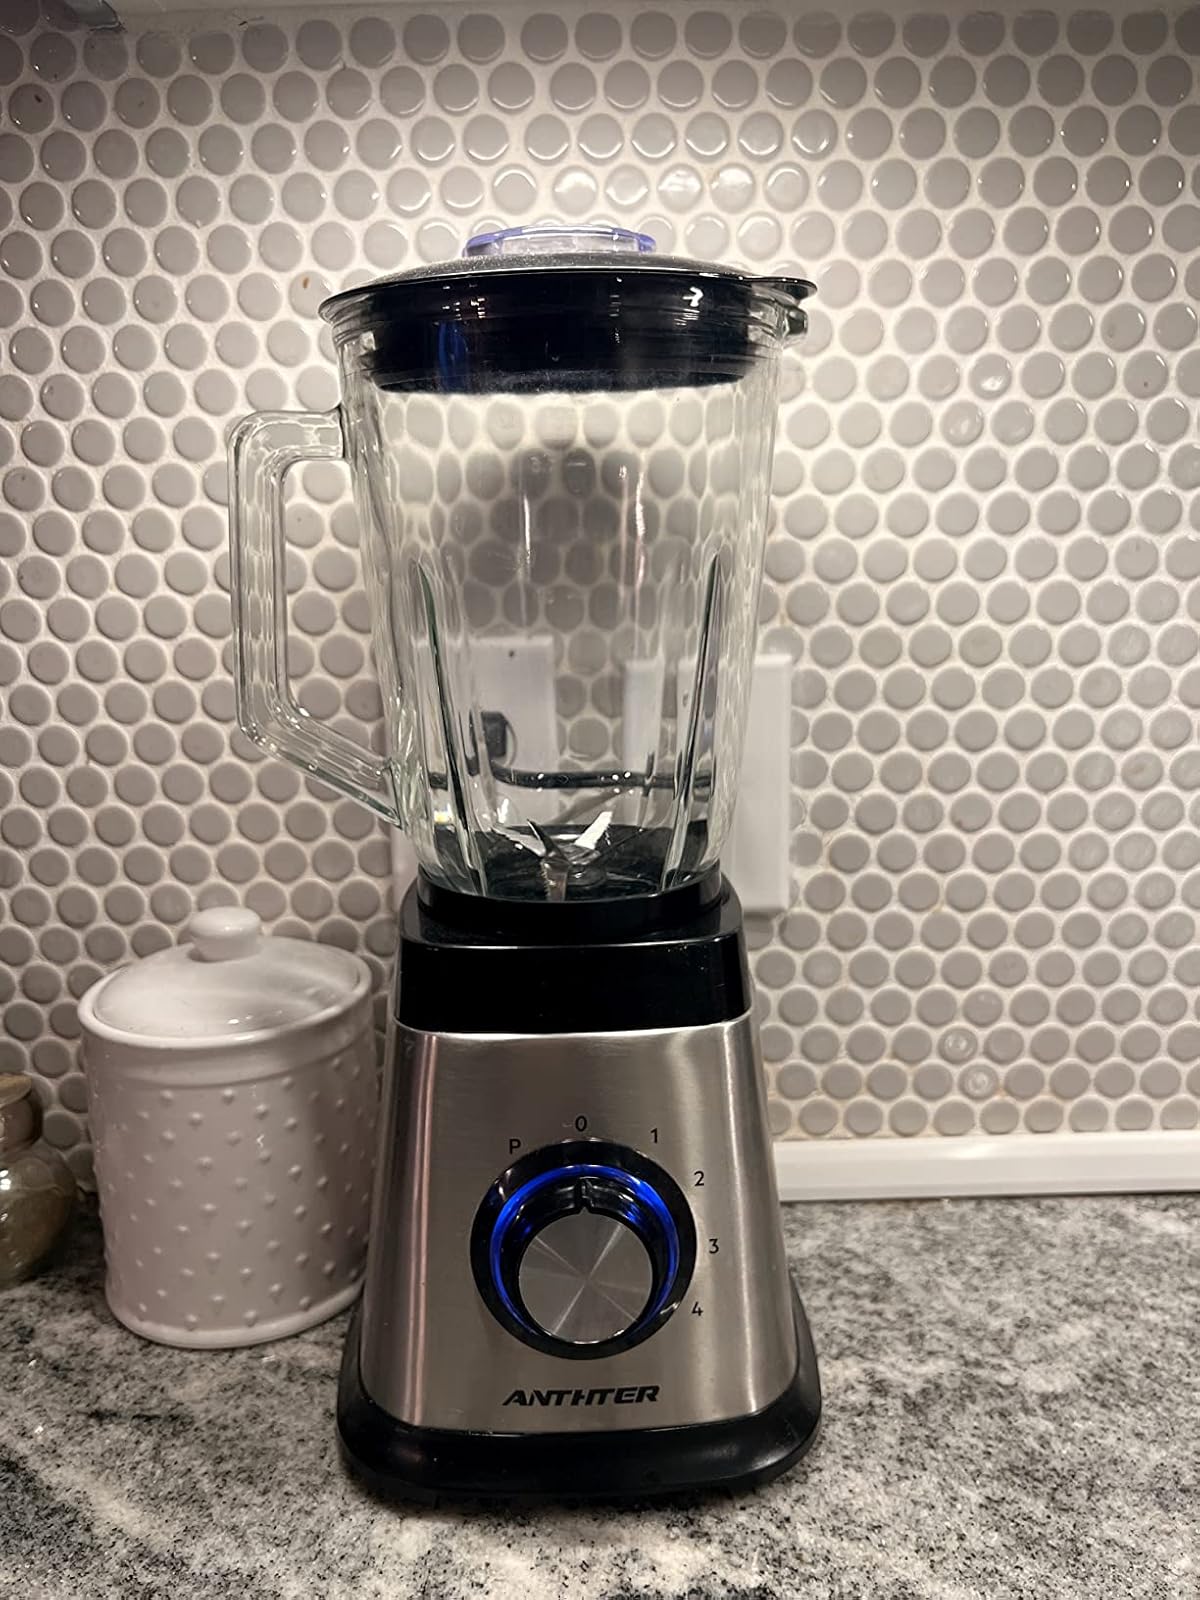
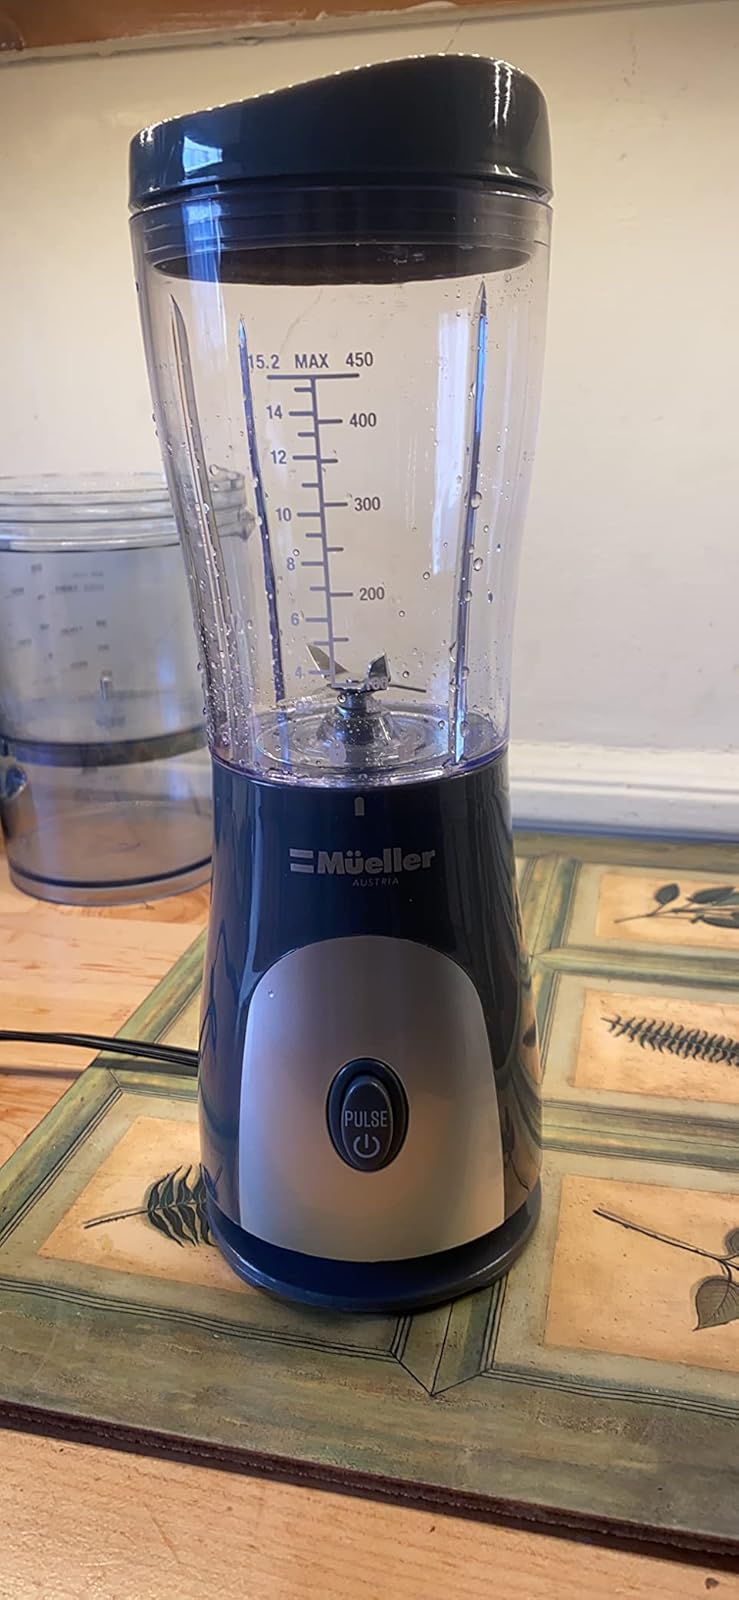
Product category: items_blender
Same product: no